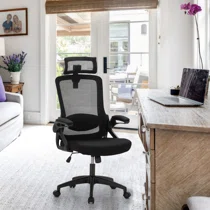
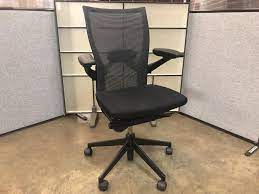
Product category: items_chair
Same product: no